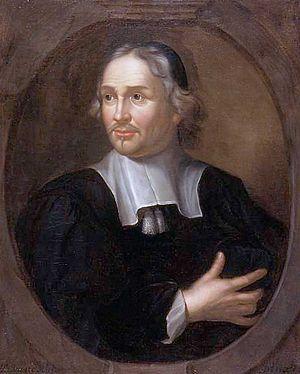
Jacob Golius (1596-1667) hollandais mathématicien et orientaliste Italiano: Jacob Golius (1596-1667) olandese matematico e orientalista Русский: Якоб Голиус (1596-1667) голландский математик и востоковед
Jacob van Gool, né en 1596 à La Haye, mort le 28 septembre 1667 à Leyde, est un orientaliste et mathématicien néerlandais.